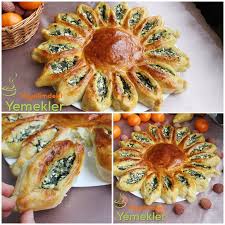
Yemek: borek